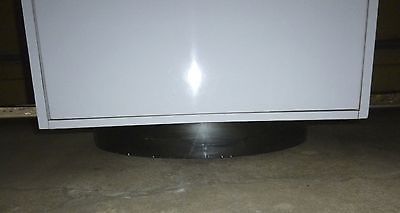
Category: chair